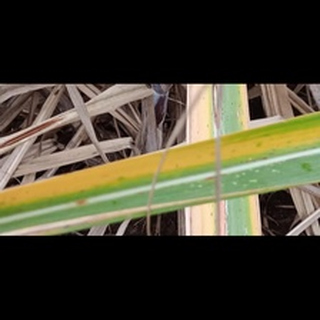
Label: sugarcane_yellow_leaf_disease